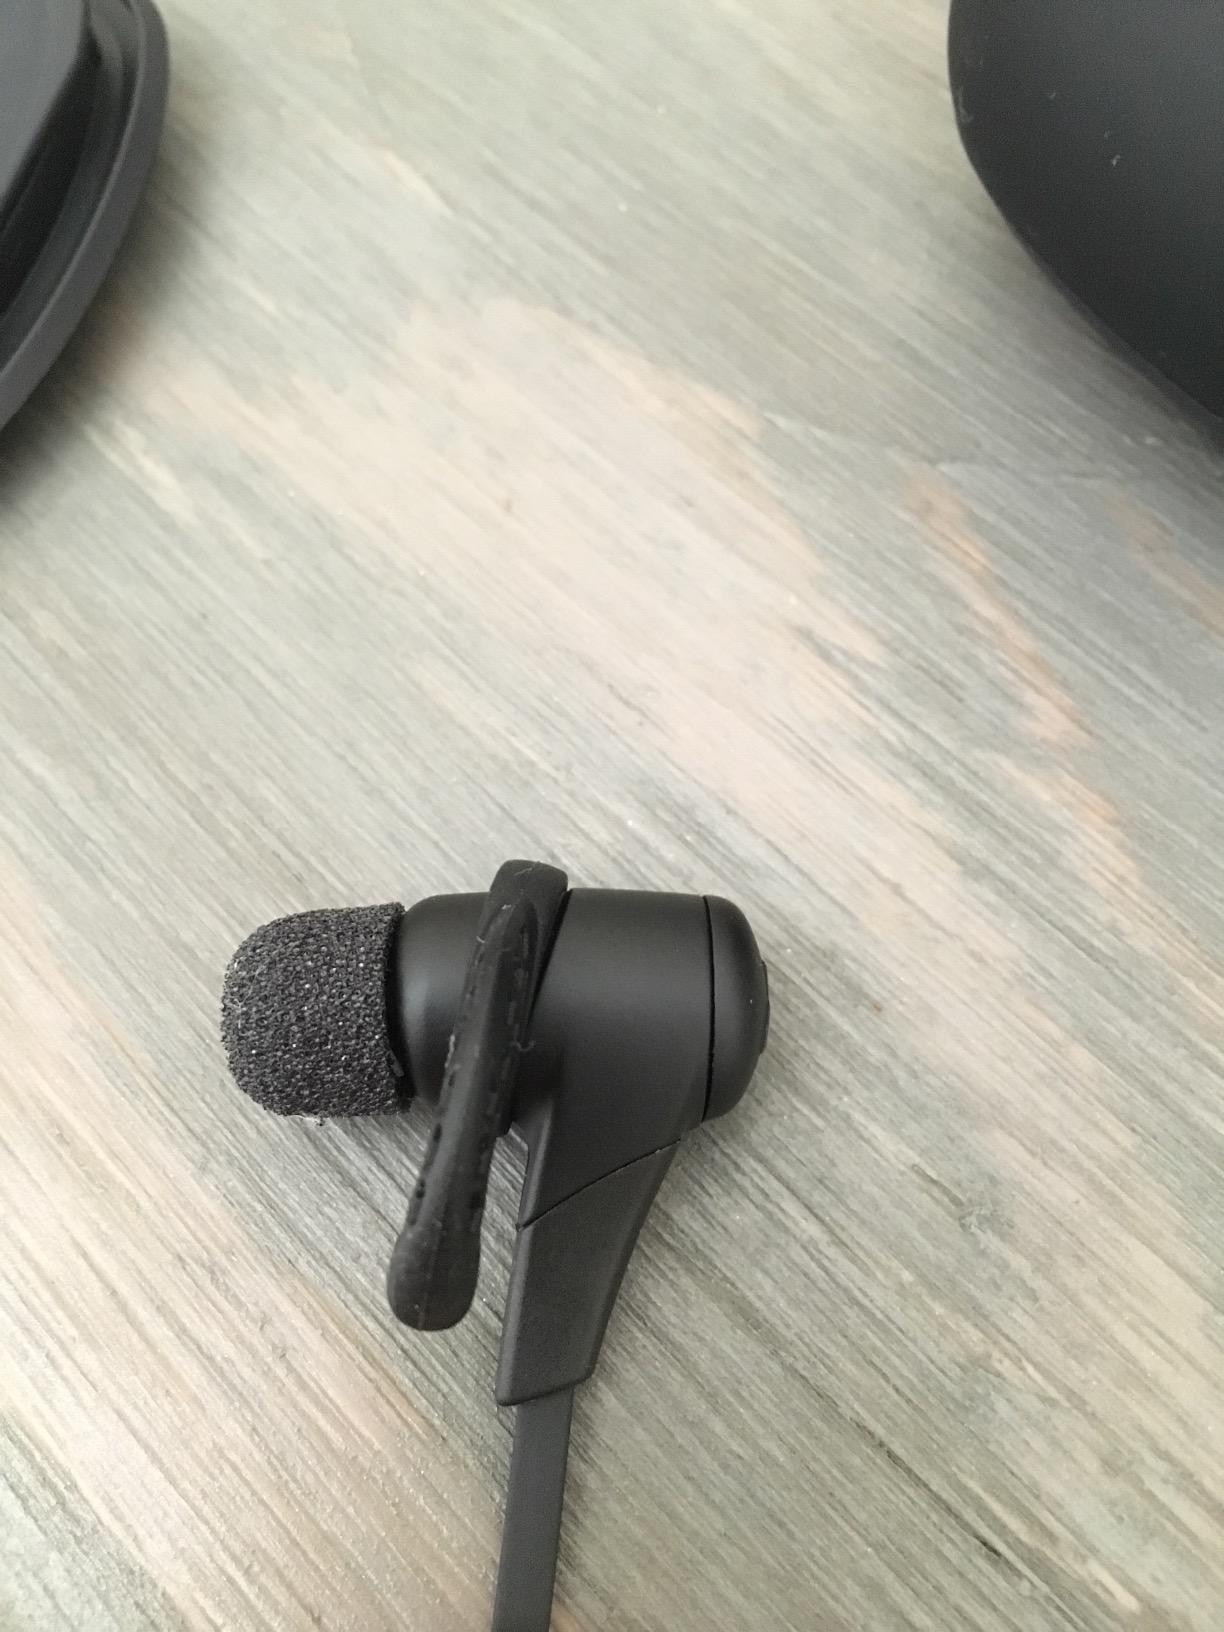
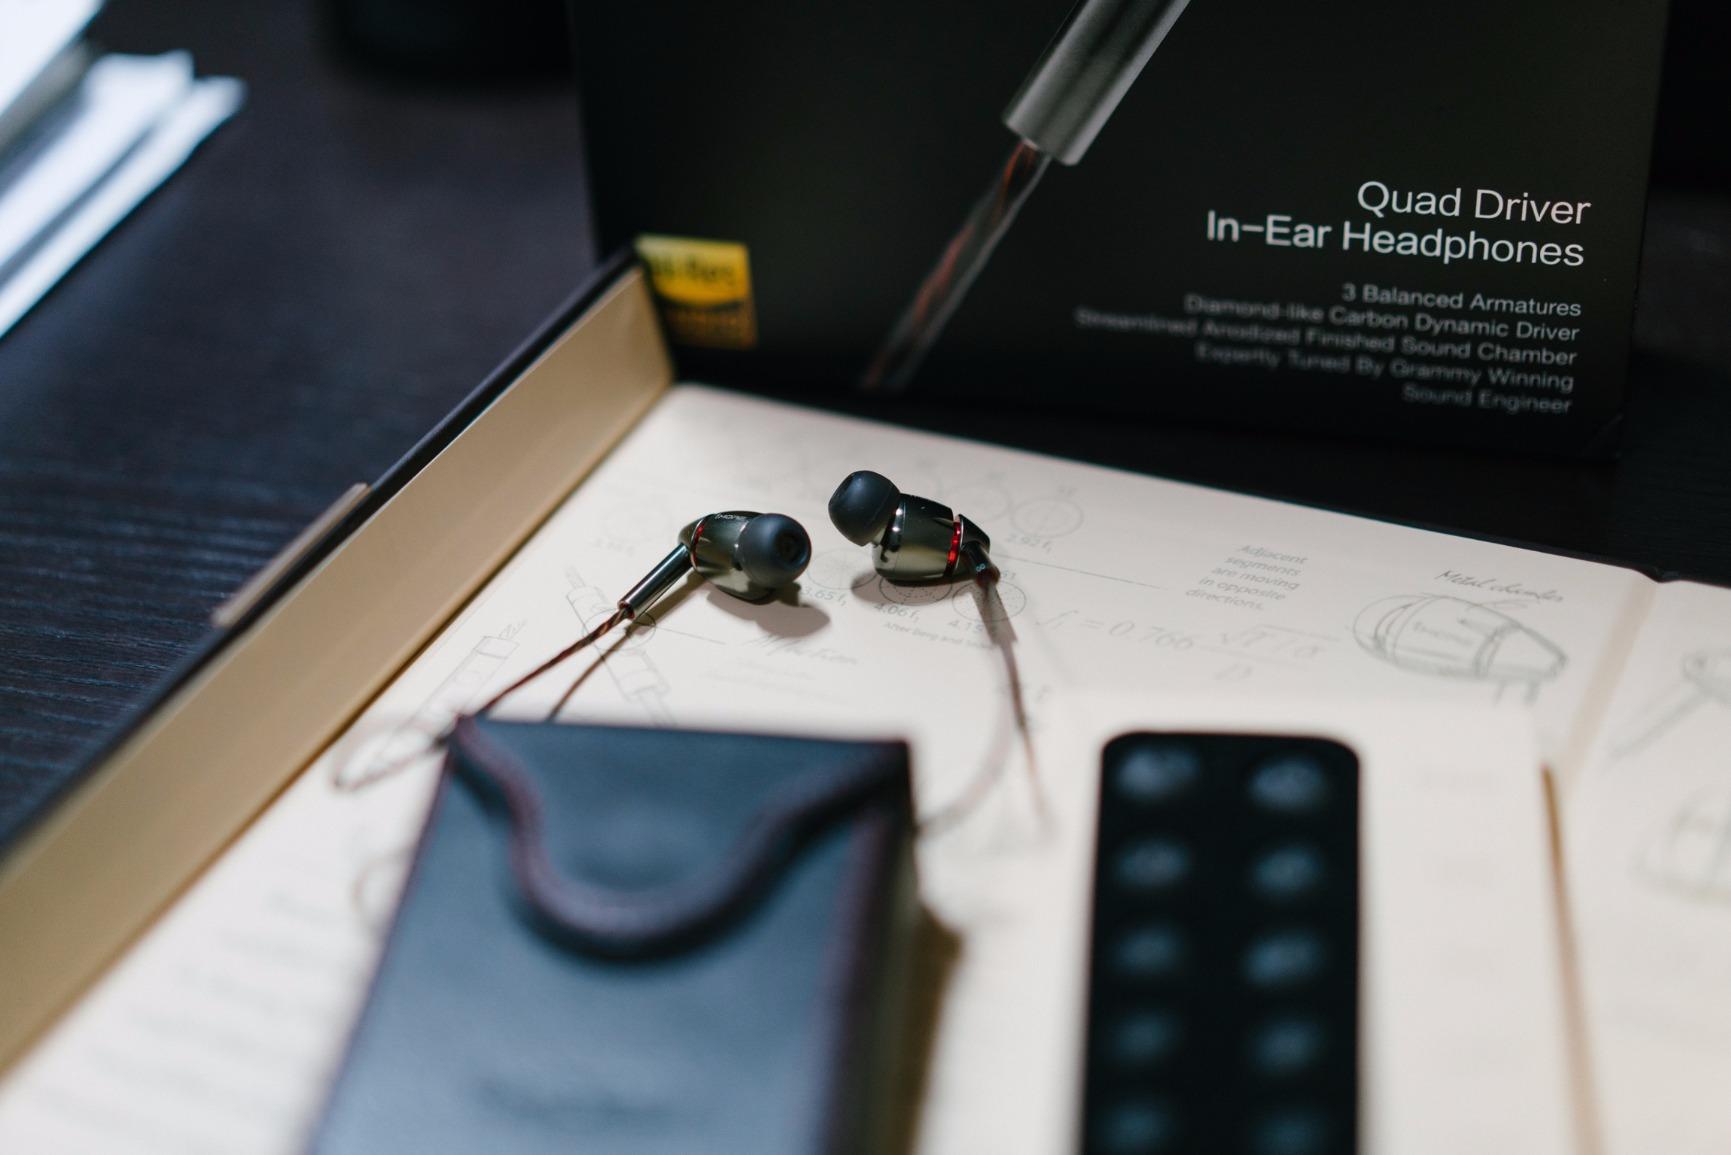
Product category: headphones
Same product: no